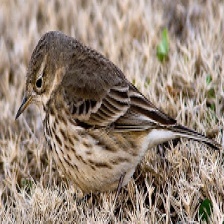
Species: AMERICAN PIPIT
Scientific name: ANTHUS RUBESCENS